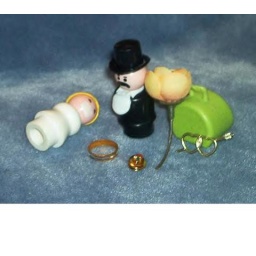
Tex showed up in Texas at Nurse Betty's place along with a yellow rose and a ring...